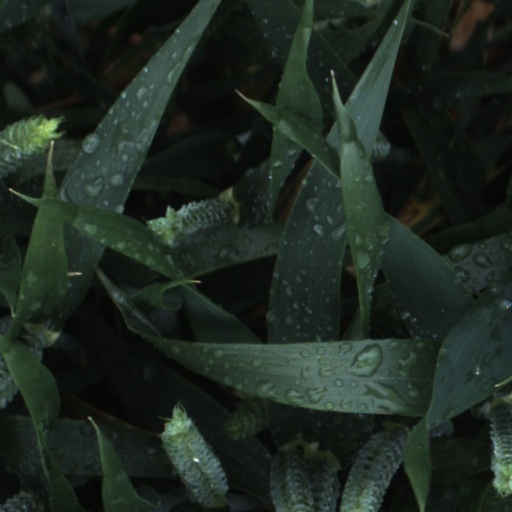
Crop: wheat